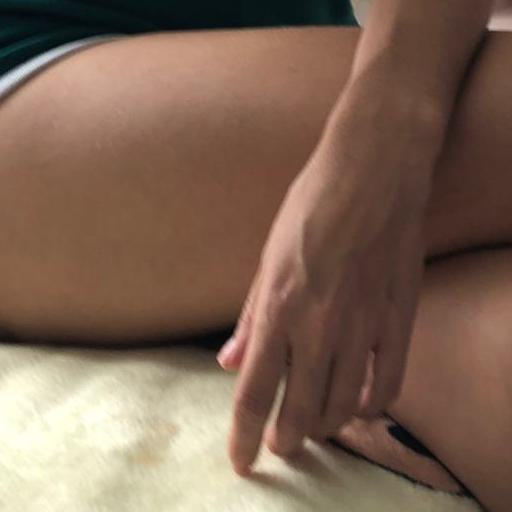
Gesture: no_gesture